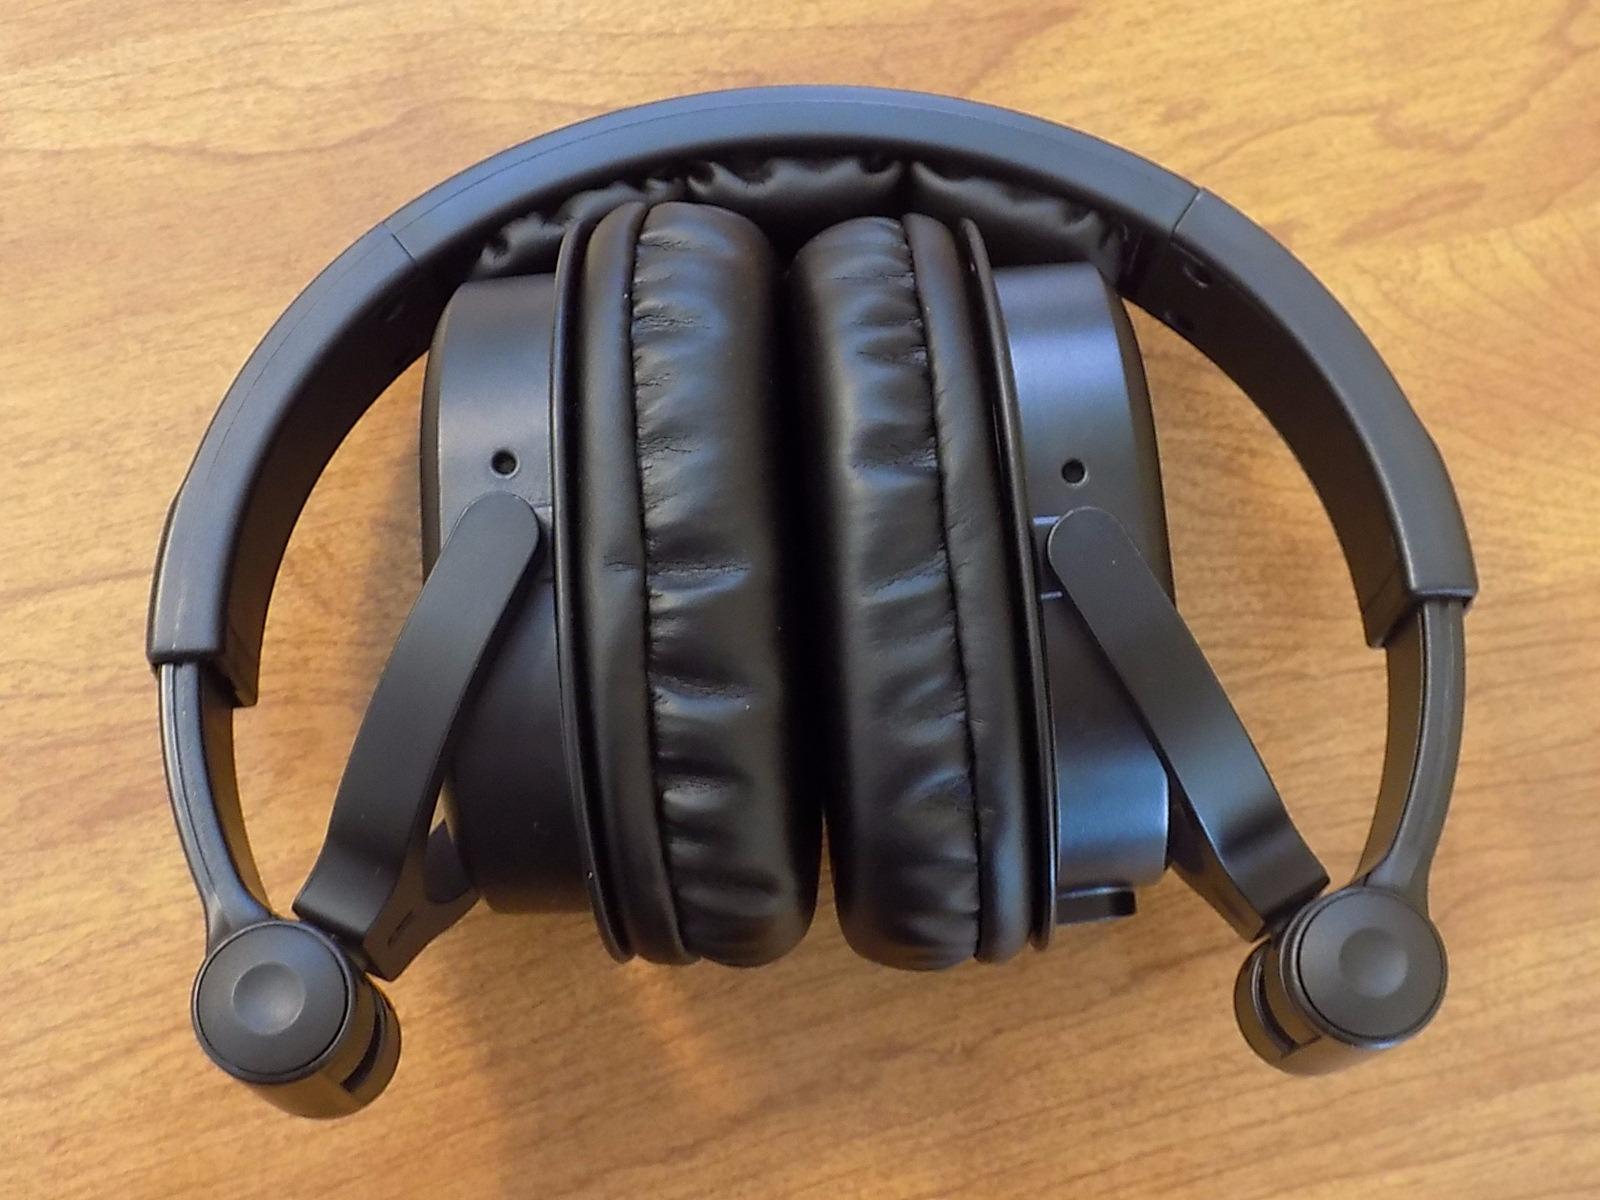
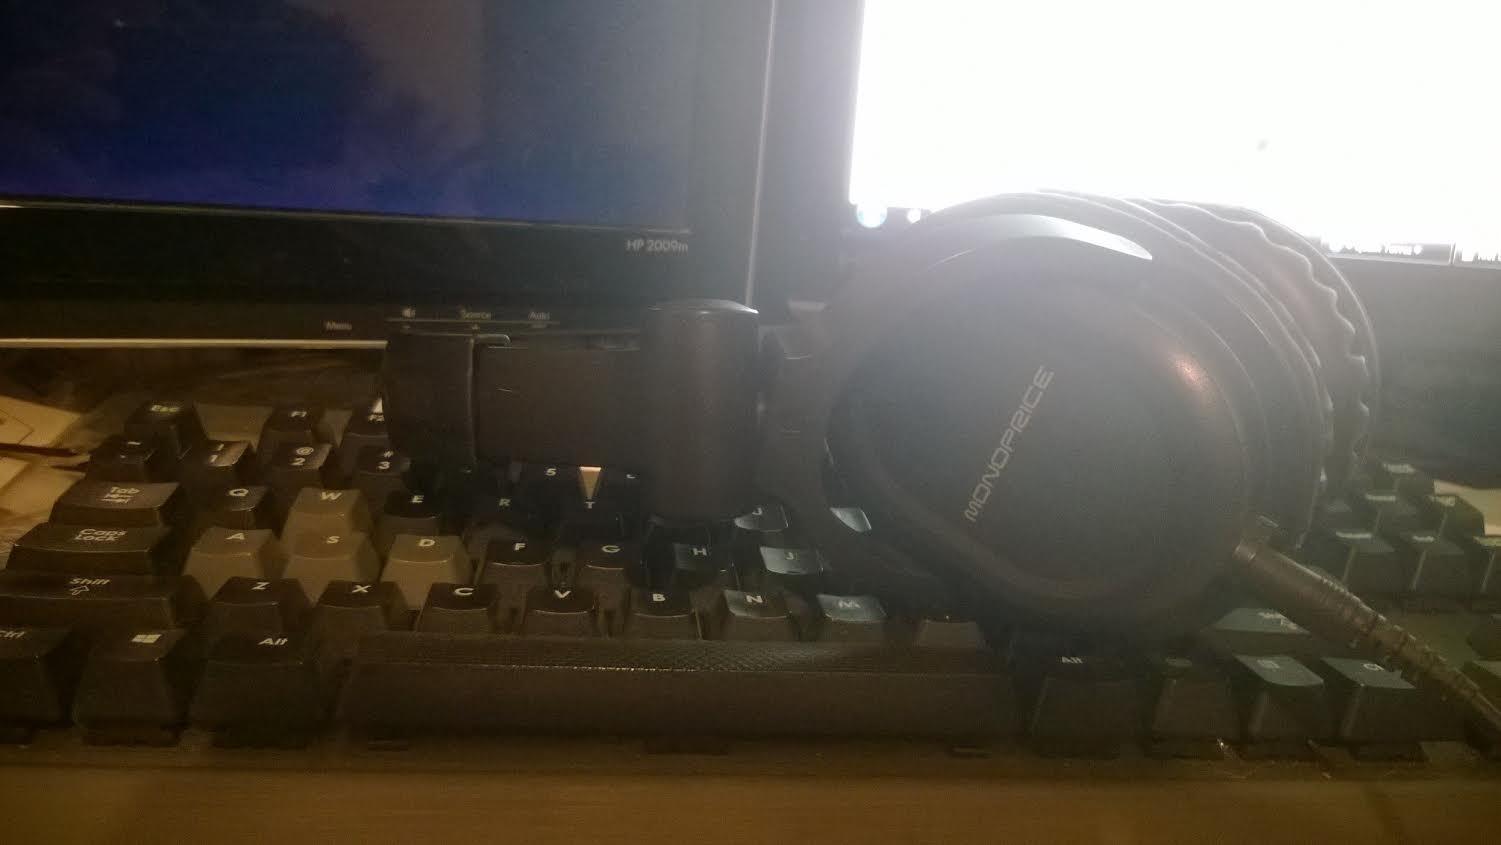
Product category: headphones
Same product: yes